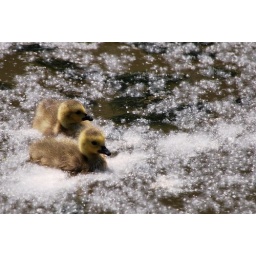
Geese swimming in the Schuykill river behind Lloyd hall. The air and water were filled with &amp;quot;wishy&amp;quot; (dandelion-like) floatings.